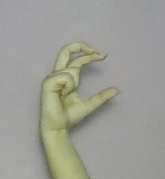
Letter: thal